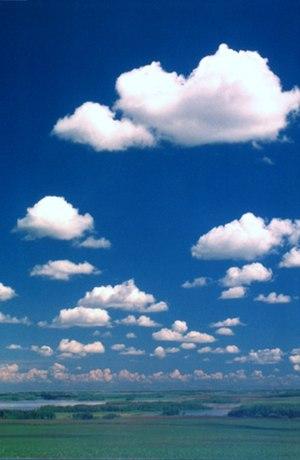
L’ascendance thermique, ou bulle de convection, est le mouvement vertical de l'air causé par la poussée d'Archimède due à la différence de température entre l'environnement et une parcelle d'air. En été, les ascendances thermiques sont provoquées par un échauffement important du sol par le soleil qui est pratiquement à la verticale tandis que pendant la saison froide, les ascendances thermiques peuvent être provoquées par l'advection d'une masse froide au-dessus d'un sol encore relativement chaud.
Les dictons météorologiques sont une série de formules métaphoriques ou figurées tirées d'observations empiriques du climat et d'événements météorologiques. Ils servaient de méthode mnémotechnique pour prévoir à court ou moyen terme le temps avant le développement de la prévision météorologique par une méthode scientifique depuis la seconde moitié du XIXᵉ siècle. Les paysans ont ainsi bâti au cours des siècles un corpus de savoir basé sur leur expérience et sur la transmission de bouche à oreille.
Un cumulus humilis est un type de cumulus. Il est connu généralement sous le nom de « cumulus de beau temps ».